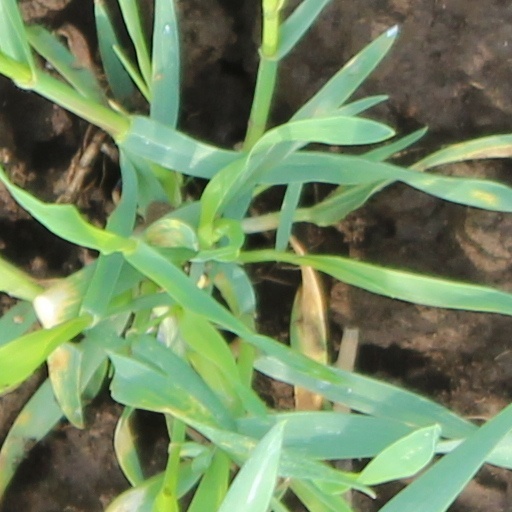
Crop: wheat